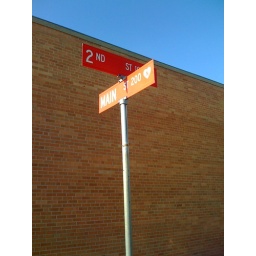
The street signs along Main Street in Valentine, Nebraska are red (as opposed to the standard green).